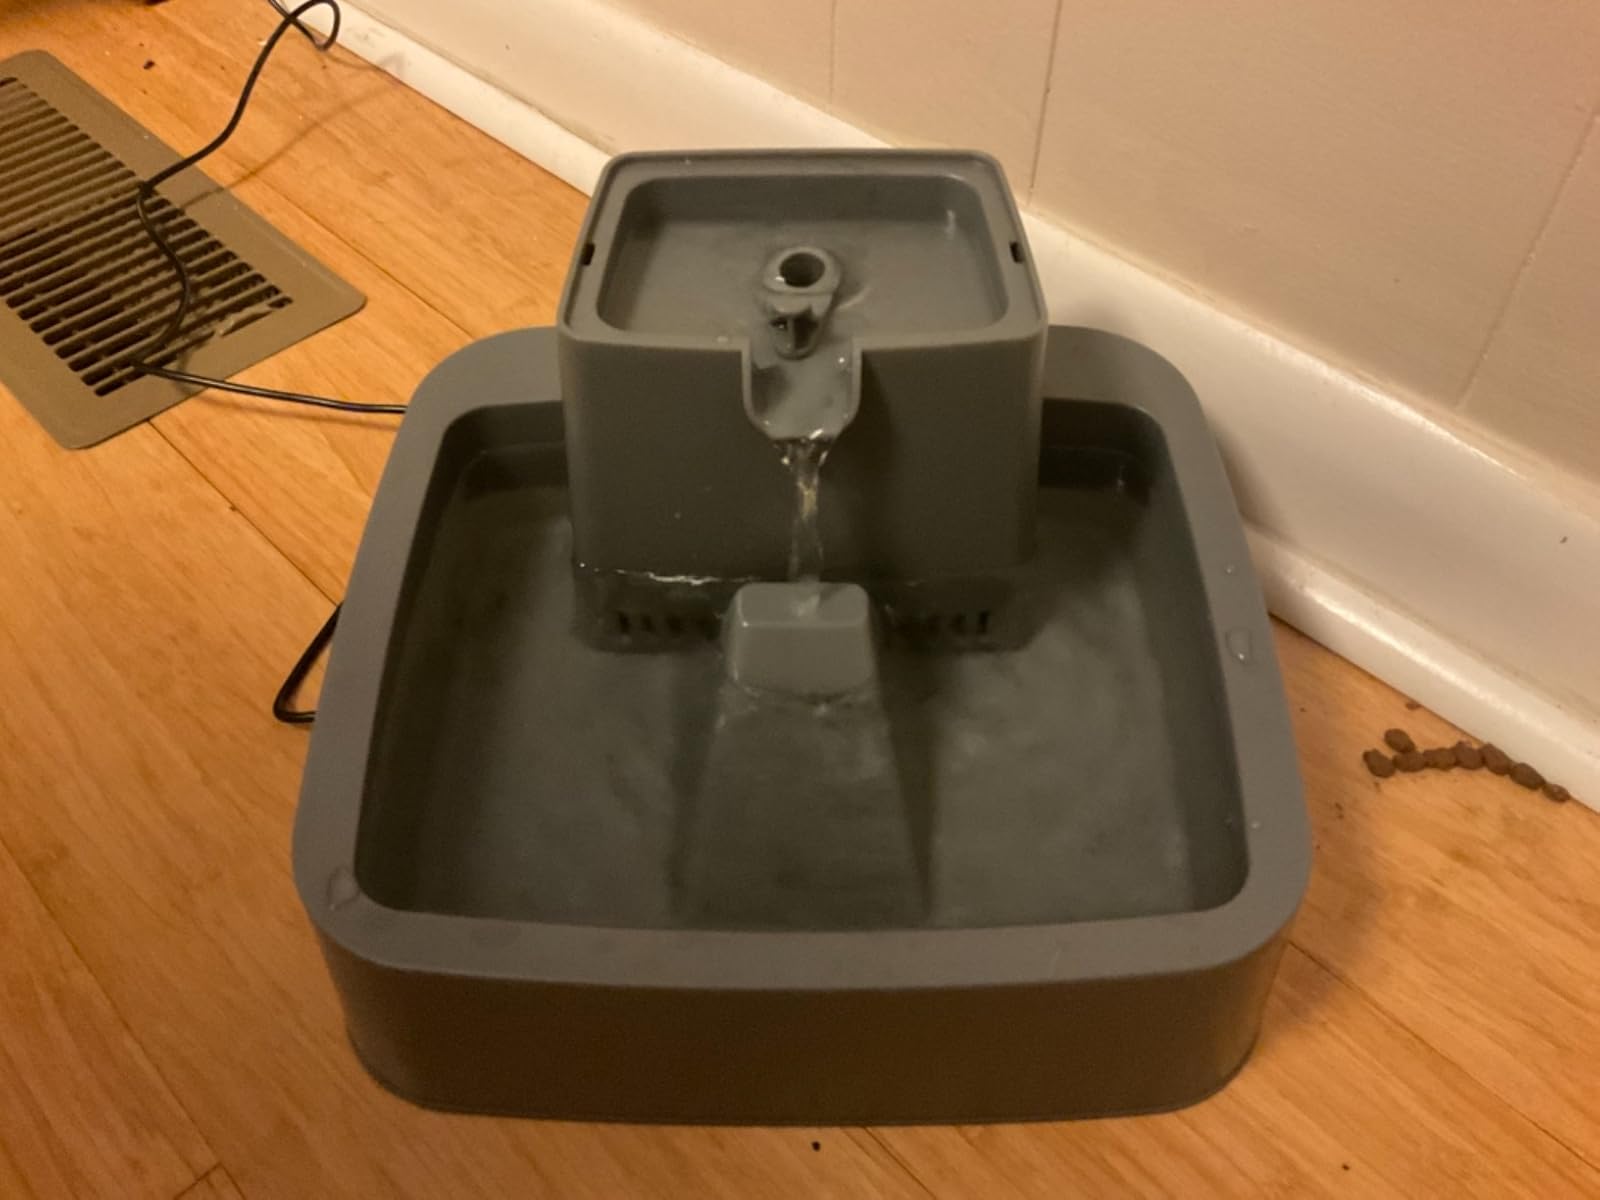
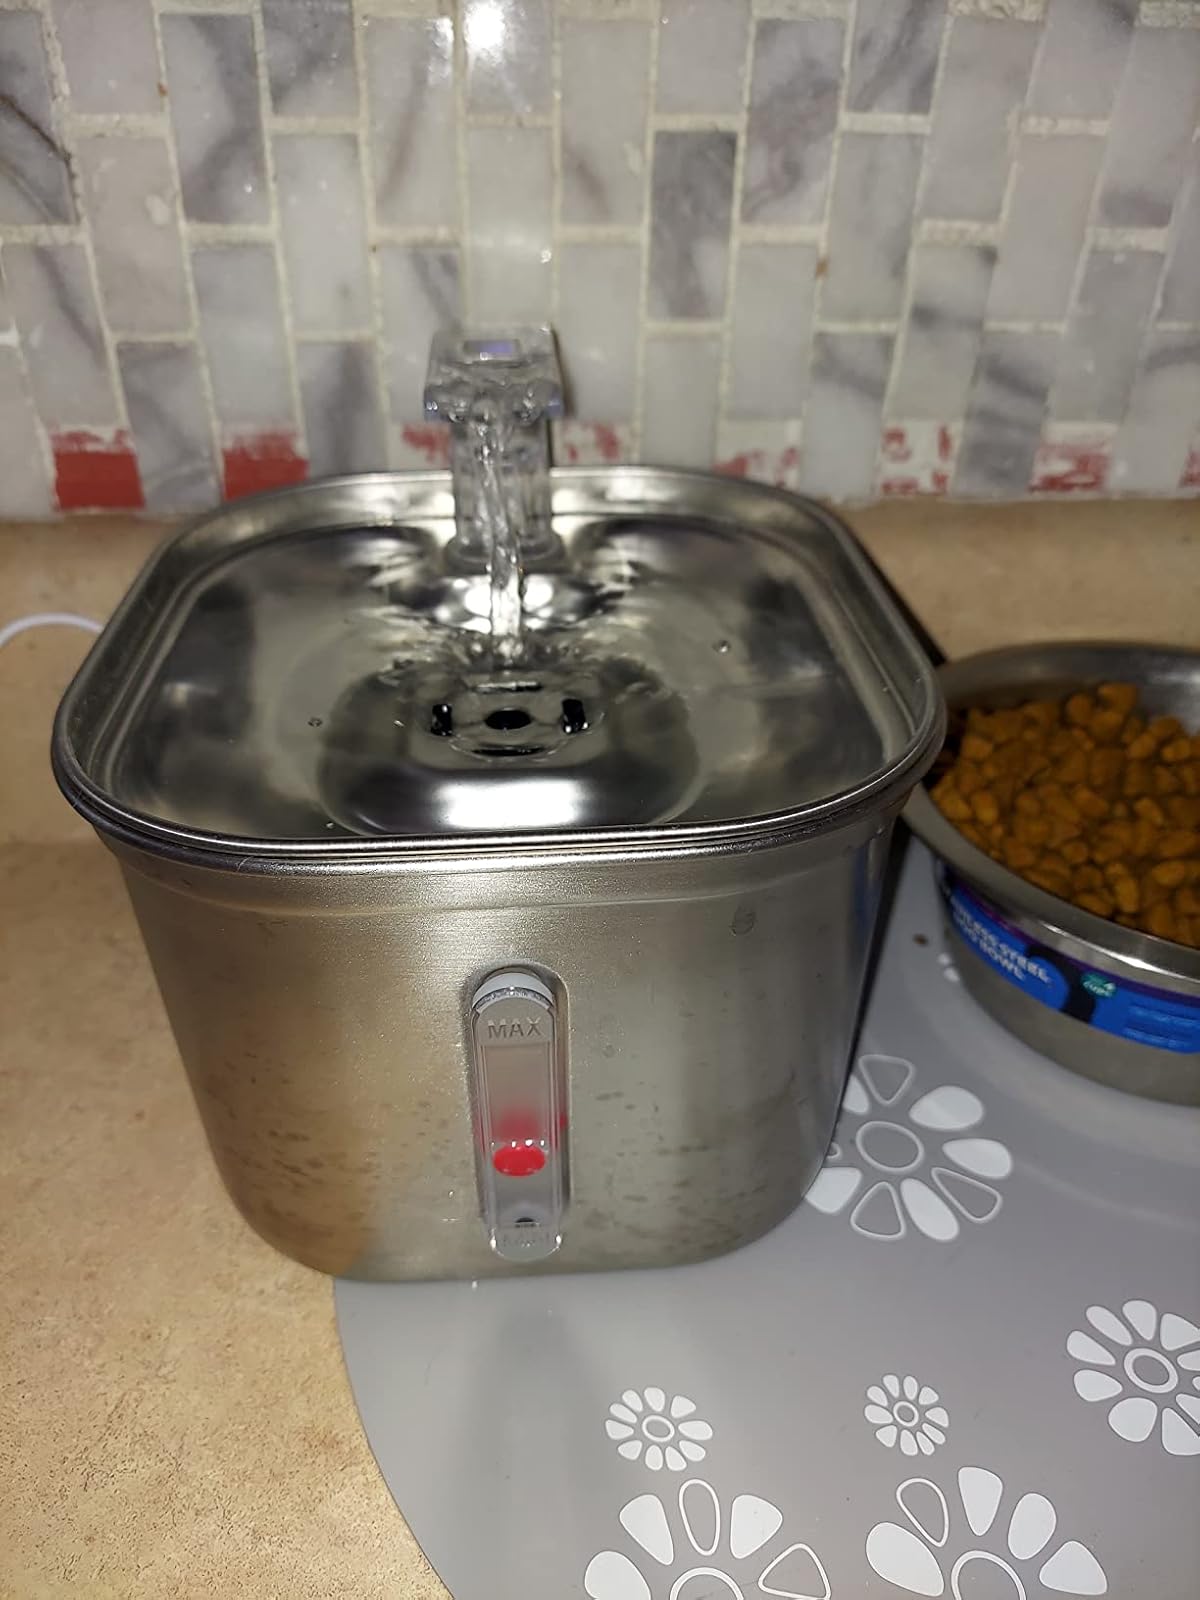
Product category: items_bowl
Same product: no